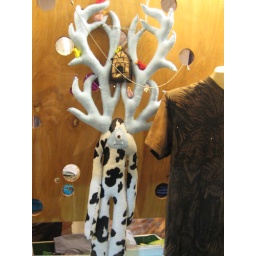
Really great stuffed animal antler cow skin bird haver that existed in closed shop window